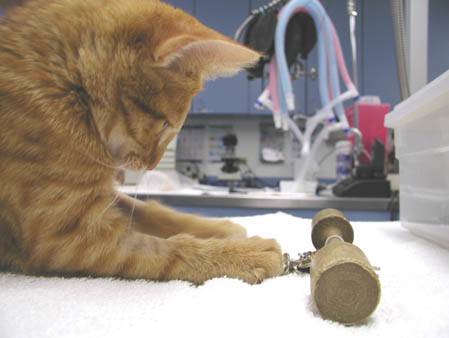
Label: cat